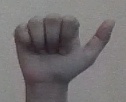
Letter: dhad